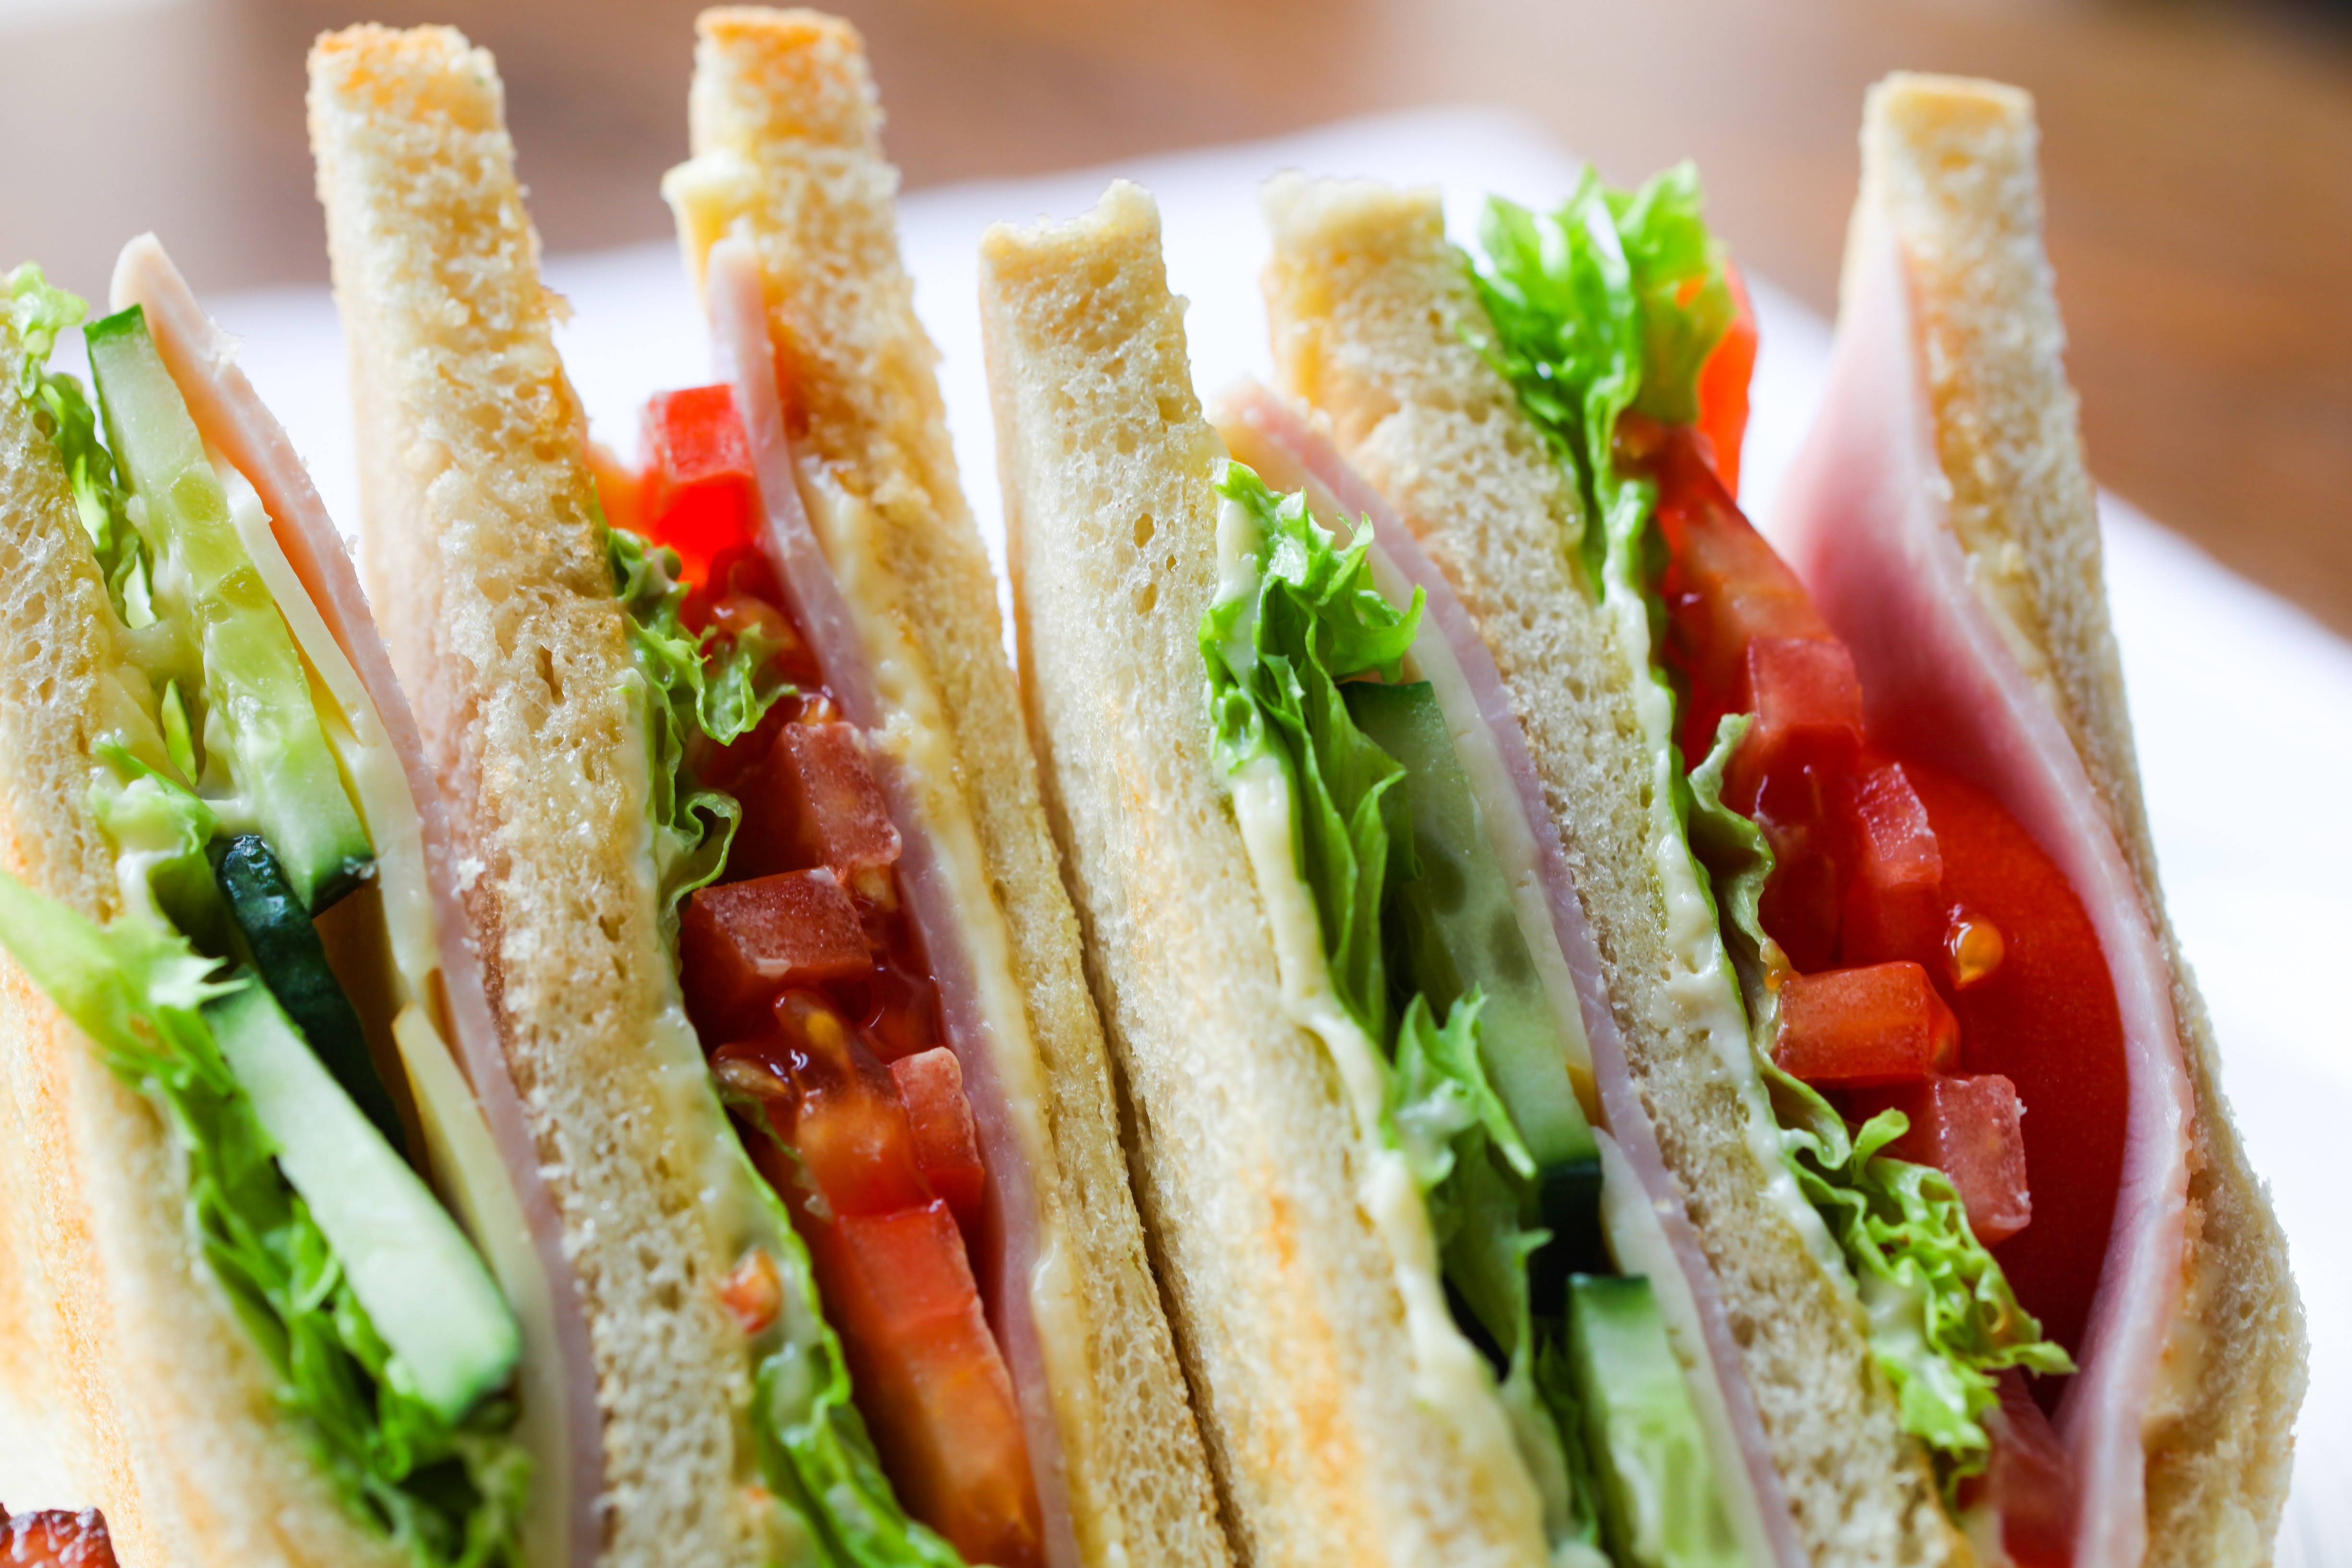
dish, food, cuisine, fast food, ingredient, banh mi, sandwich, junk food, finger food, submarine sandwich, produce, staple food, hot dog, la carte food, vegan nutrition, side dish, comfort food, meat